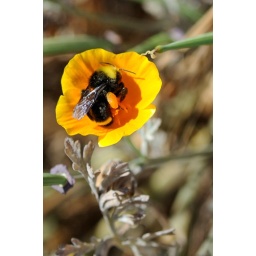
Bee on yellow flower gathering pollen by Almaden Lake